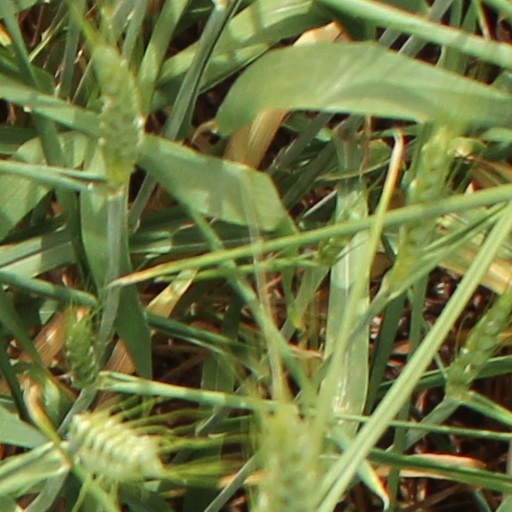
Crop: wheat